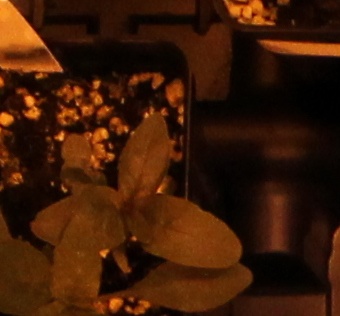
Label: Waterhemp